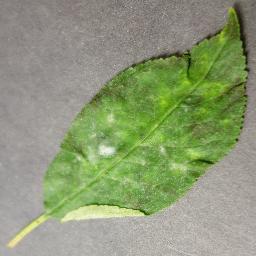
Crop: cherry
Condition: (including_sour)_powdery_mildew